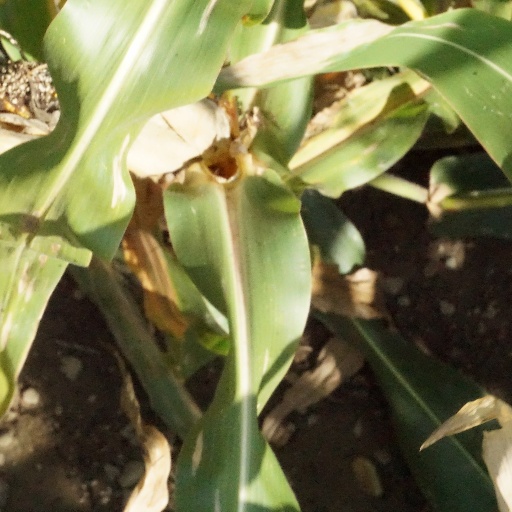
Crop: maize; corn